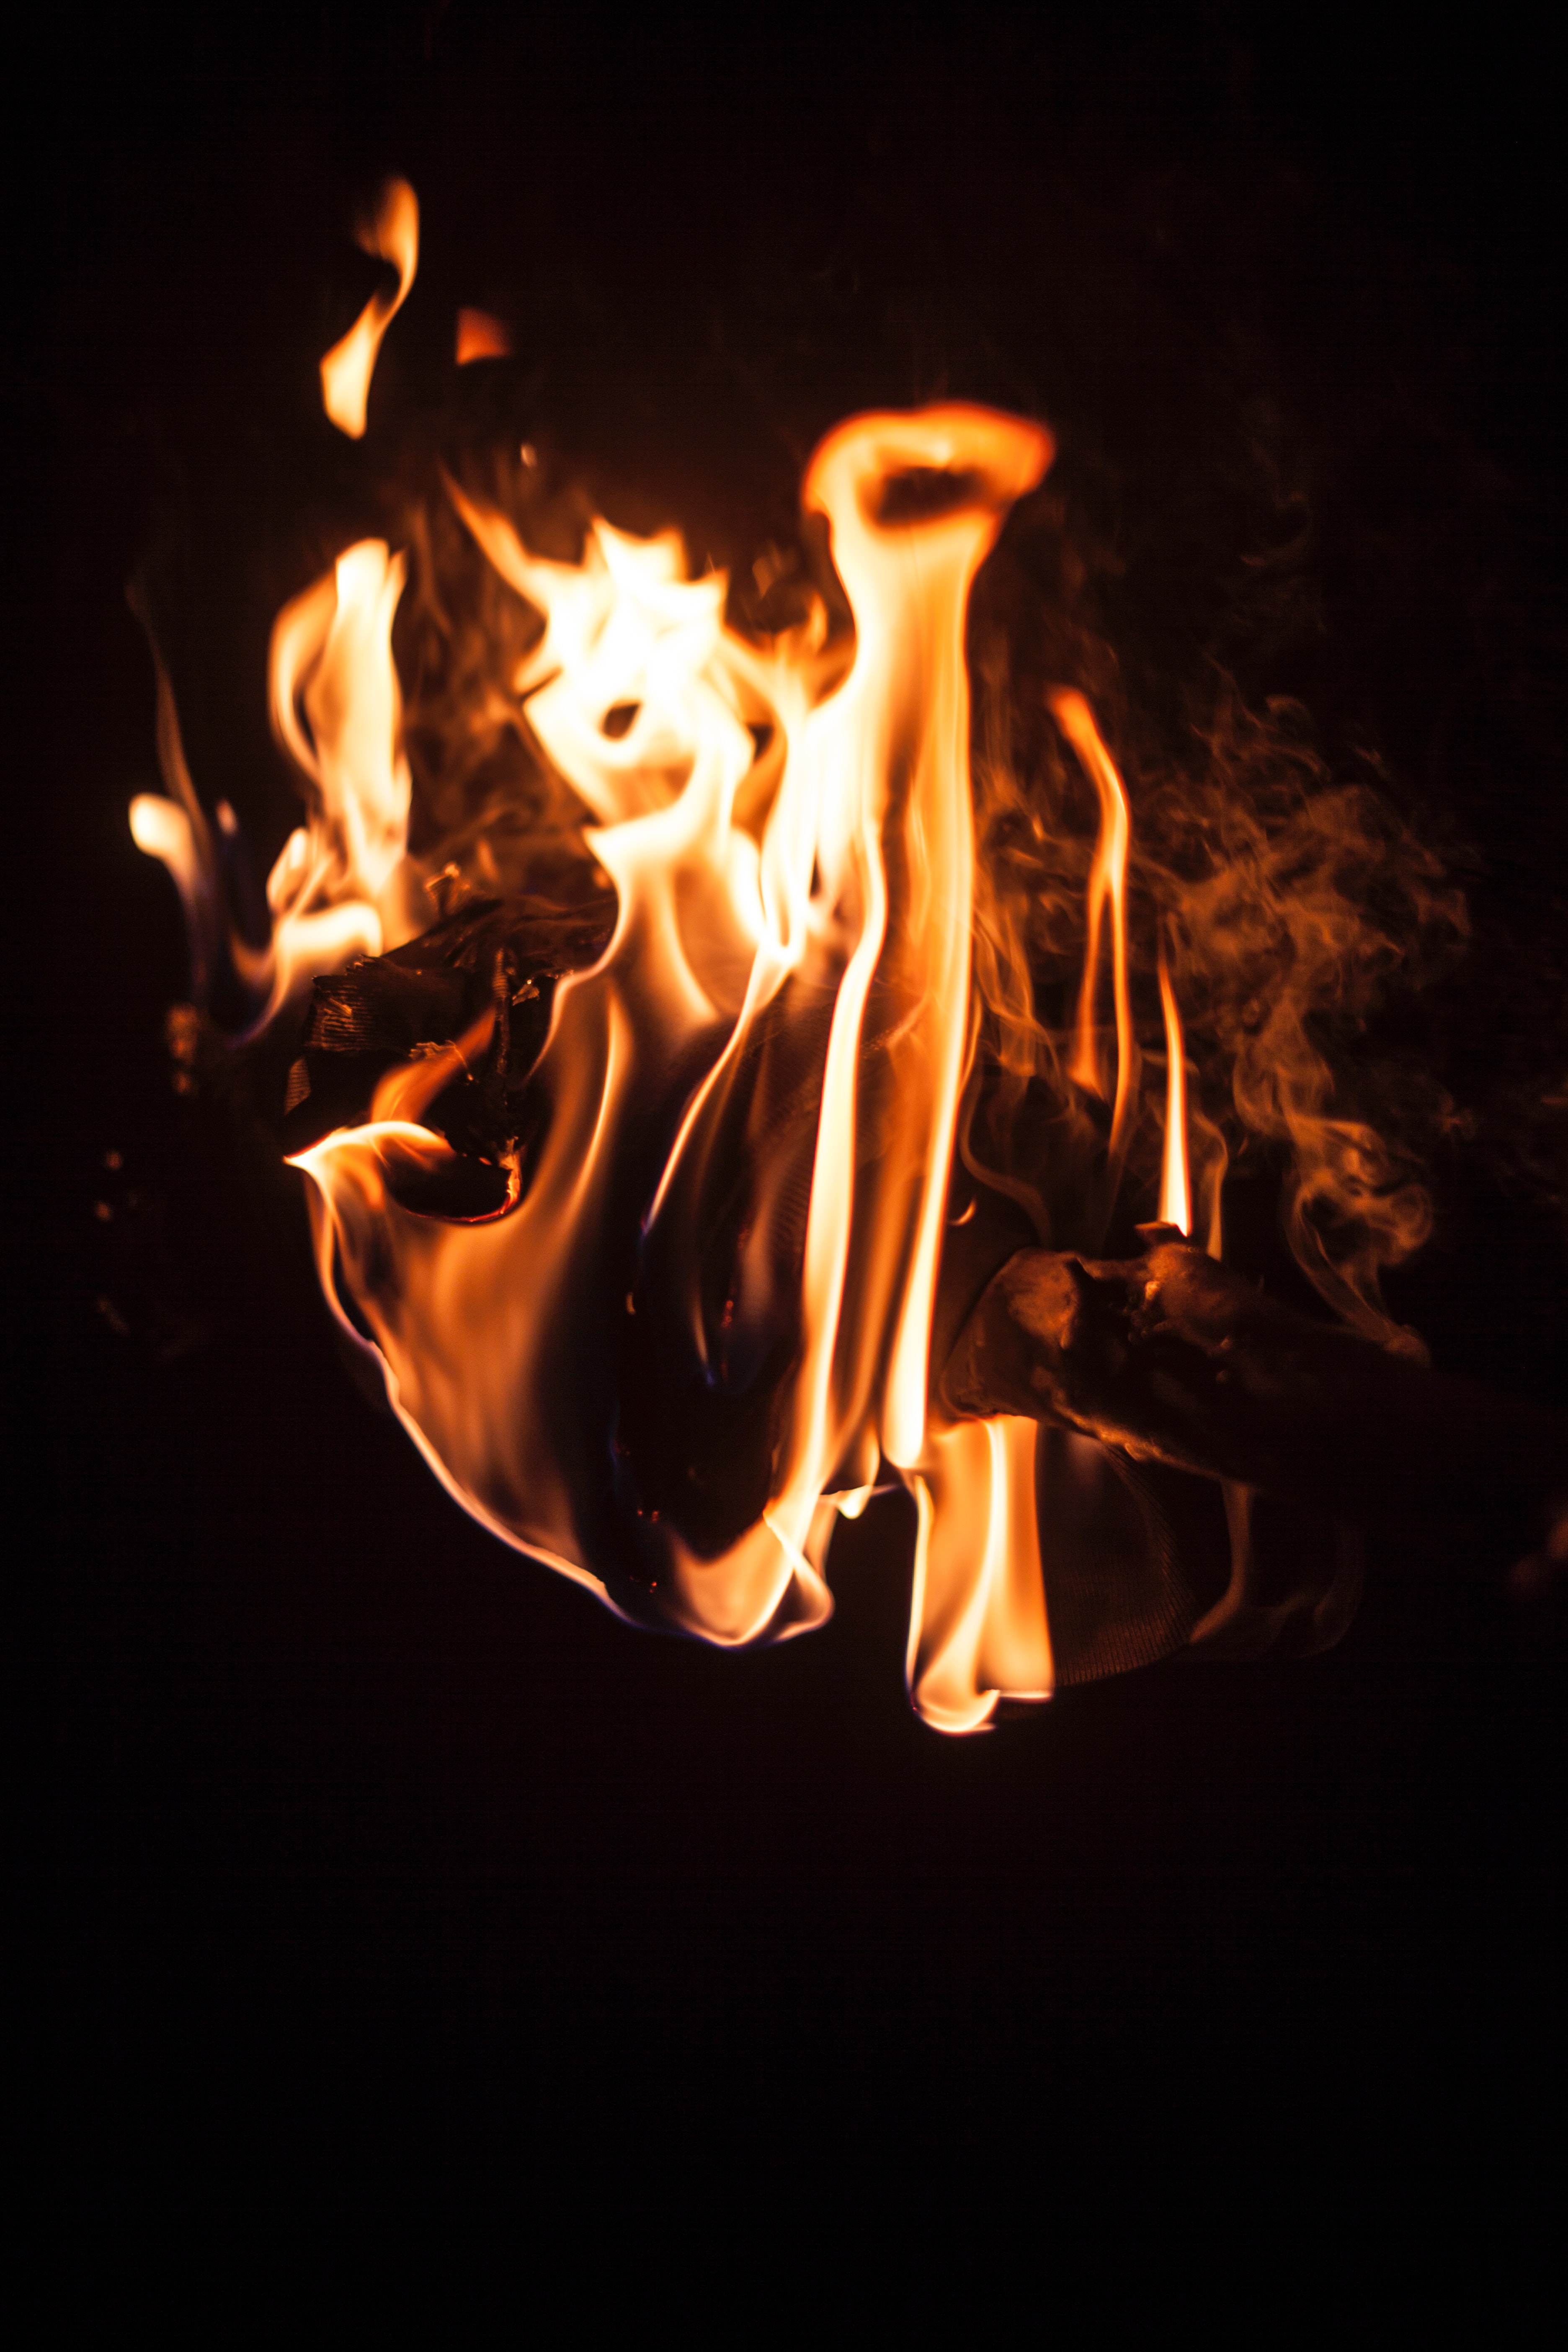
heat, fire, flame